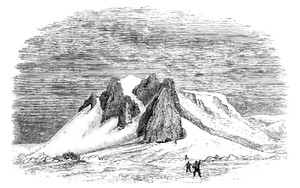
L'île Gogenloe est une île de la terre François-Joseph.